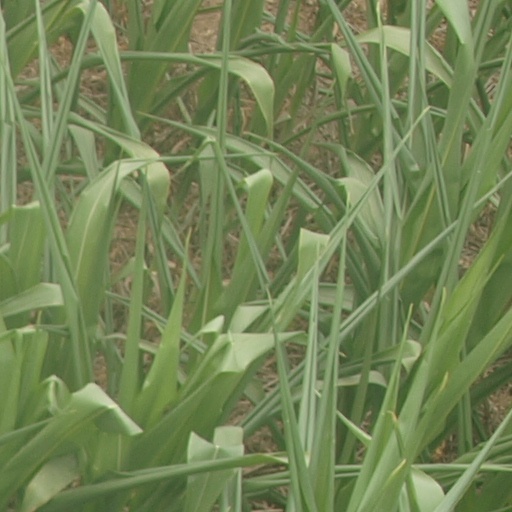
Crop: maize; corn